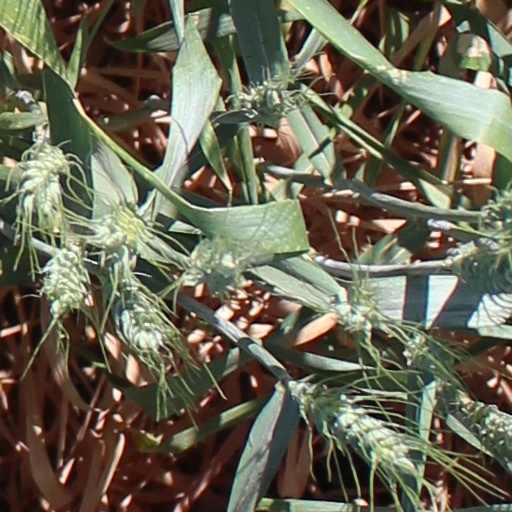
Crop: wheat